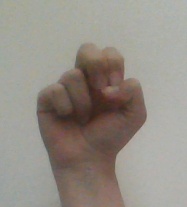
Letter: gaaf